Whitby Museum

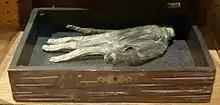
The hand of glory at the Whitby Museum

Between the 1890s and 1930 the museum collection included the mummy of an Egyptian man who had died around 300 BC. The mummy had previously been owned by Sir George Elliot, 1st Baronet and was donated to the museum on his death. The mummy was purchased for £15 by Thomas Sheppard, the then curator of the Hull Municipal Museum, in 1930 and is now at the Hands On History Museum in Kingston upon Hull.